Catriona Morison

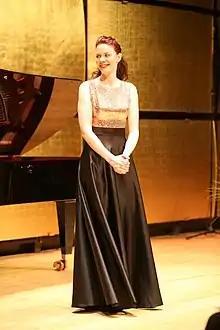
Catriona Morison in 2015

Catriona Morison (born 1986 in Edinburgh) is a Scottish mezzo-soprano.